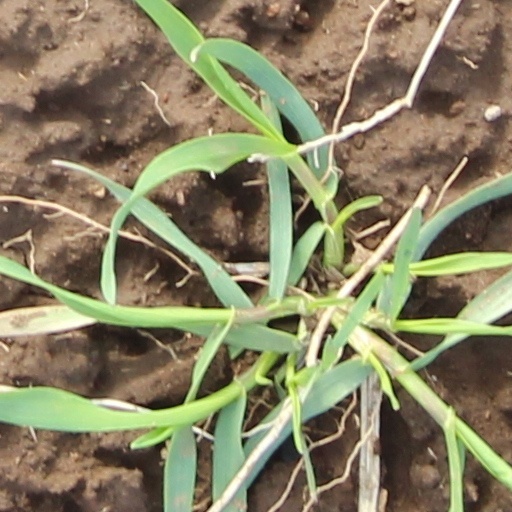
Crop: wheat